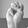
ASL letter: M